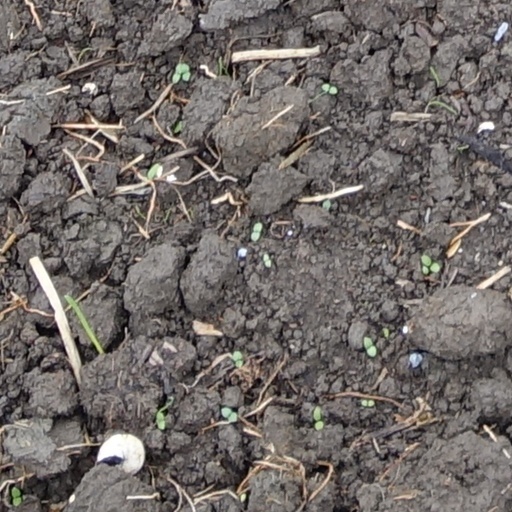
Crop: wheat